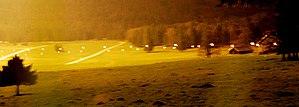
Exercice de tir de nuit (Place de tir Les Rochats, Vaud, Suisse)